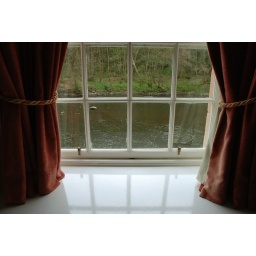
There's also water running under the floor. better than over it I suppose.